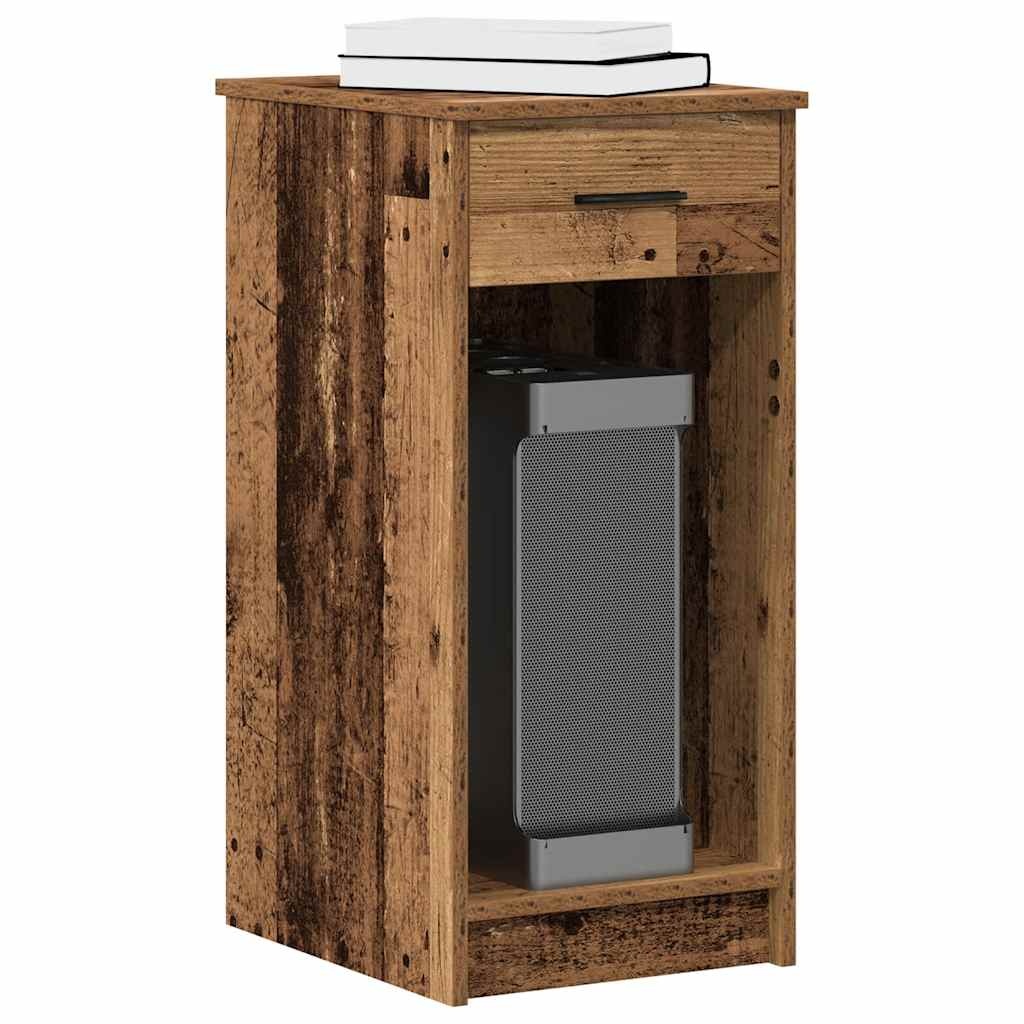
Kompiuterio bokšto stovas su stalčiumi, medienos, 35x45x77cm
Kompiuterio bokšto stovas siūlo saugojimą ir apsaugo jūsų kompiuterio korpusą nuo kritimo ir įbrėžimų. Stabili ir patvari medžiaga: apdirbta mediena – patvari ir stabili, lygiu, drėgmei, deformacijai ir skilimui atspariu paviršiumi pasižyminti medžiaga, tad ji yra patikimas pasirinkimas įvairiems projektams. Daug vietos daiktams: kompiuterio spintelėje yra atviras apatinis skyrius kompiuterio dėklui, viršutinis paviršius knygoms ir dokumentams ir patogus stalčius, kuriame galima tvarkingai laikyti laidus, įkroviklius ir kitus būtiniausius daiktus, todėl jūsų darbo vieta išliks tvarkinga ir be netvarkos. . Universalus naudojimas: nesvarbu, ar veikia kaip kompiuterio bokšto stovas, ar kaip šoninis staliukas, spintelė prisitaiko prie įvairių nustatymų, suteikdama idealų funkcionalumo ir stiliaus derinį namų biurams ir gyvenamosioms patalpoms. Lengvai prižiūrimas: dėl lygaus paviršiaus kompiuterio rankšluosčių stovą lengva valyti drėgna šluoste ir jam reikia mažiau priežiūros. Įspėjimas: Norint išvengti nuvirtimo, ši prekė turi būti naudojama su pakuotėje esančiu sieniniu laikikliu. Spalva: sendintos medienos Medžiaga: apdirbta mediena Bendri matmenys: 35 x 45 x 77 cm (plotis x gylis x aukštis) Atviro skyriaus aukštis: 63 cm Bendra apkrova: 60 kg Stalčiaus talpa: 5 kg Reikia surinkti: taip
Brand: vidaXL
Category: Furniture > Cabinets & Storage > Armoires & Wardrobes > Computer Armoires